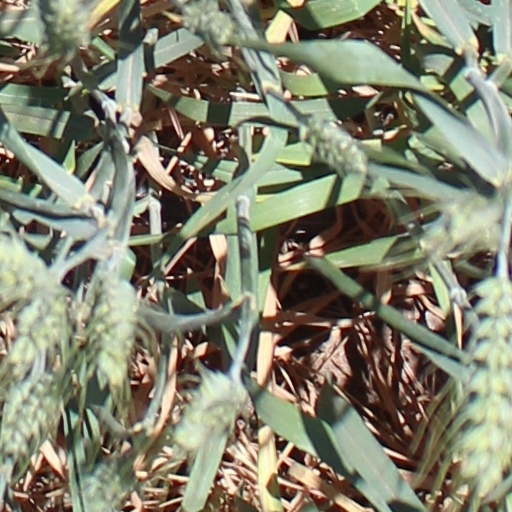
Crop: wheat